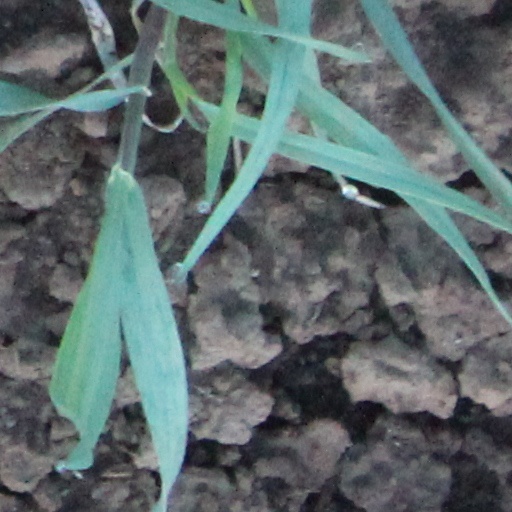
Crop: wheat